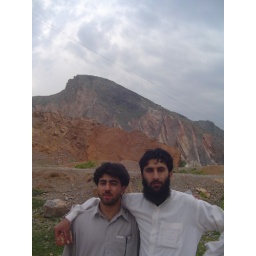
tis the mountain in hayatabad phase6 peshawar on shakas road. where sedimentary stone is localy available.